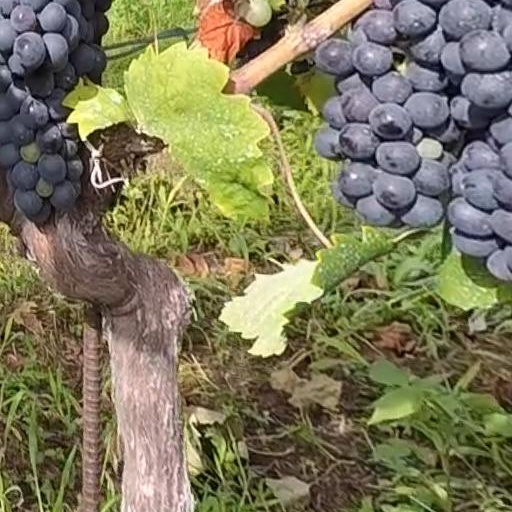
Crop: grape